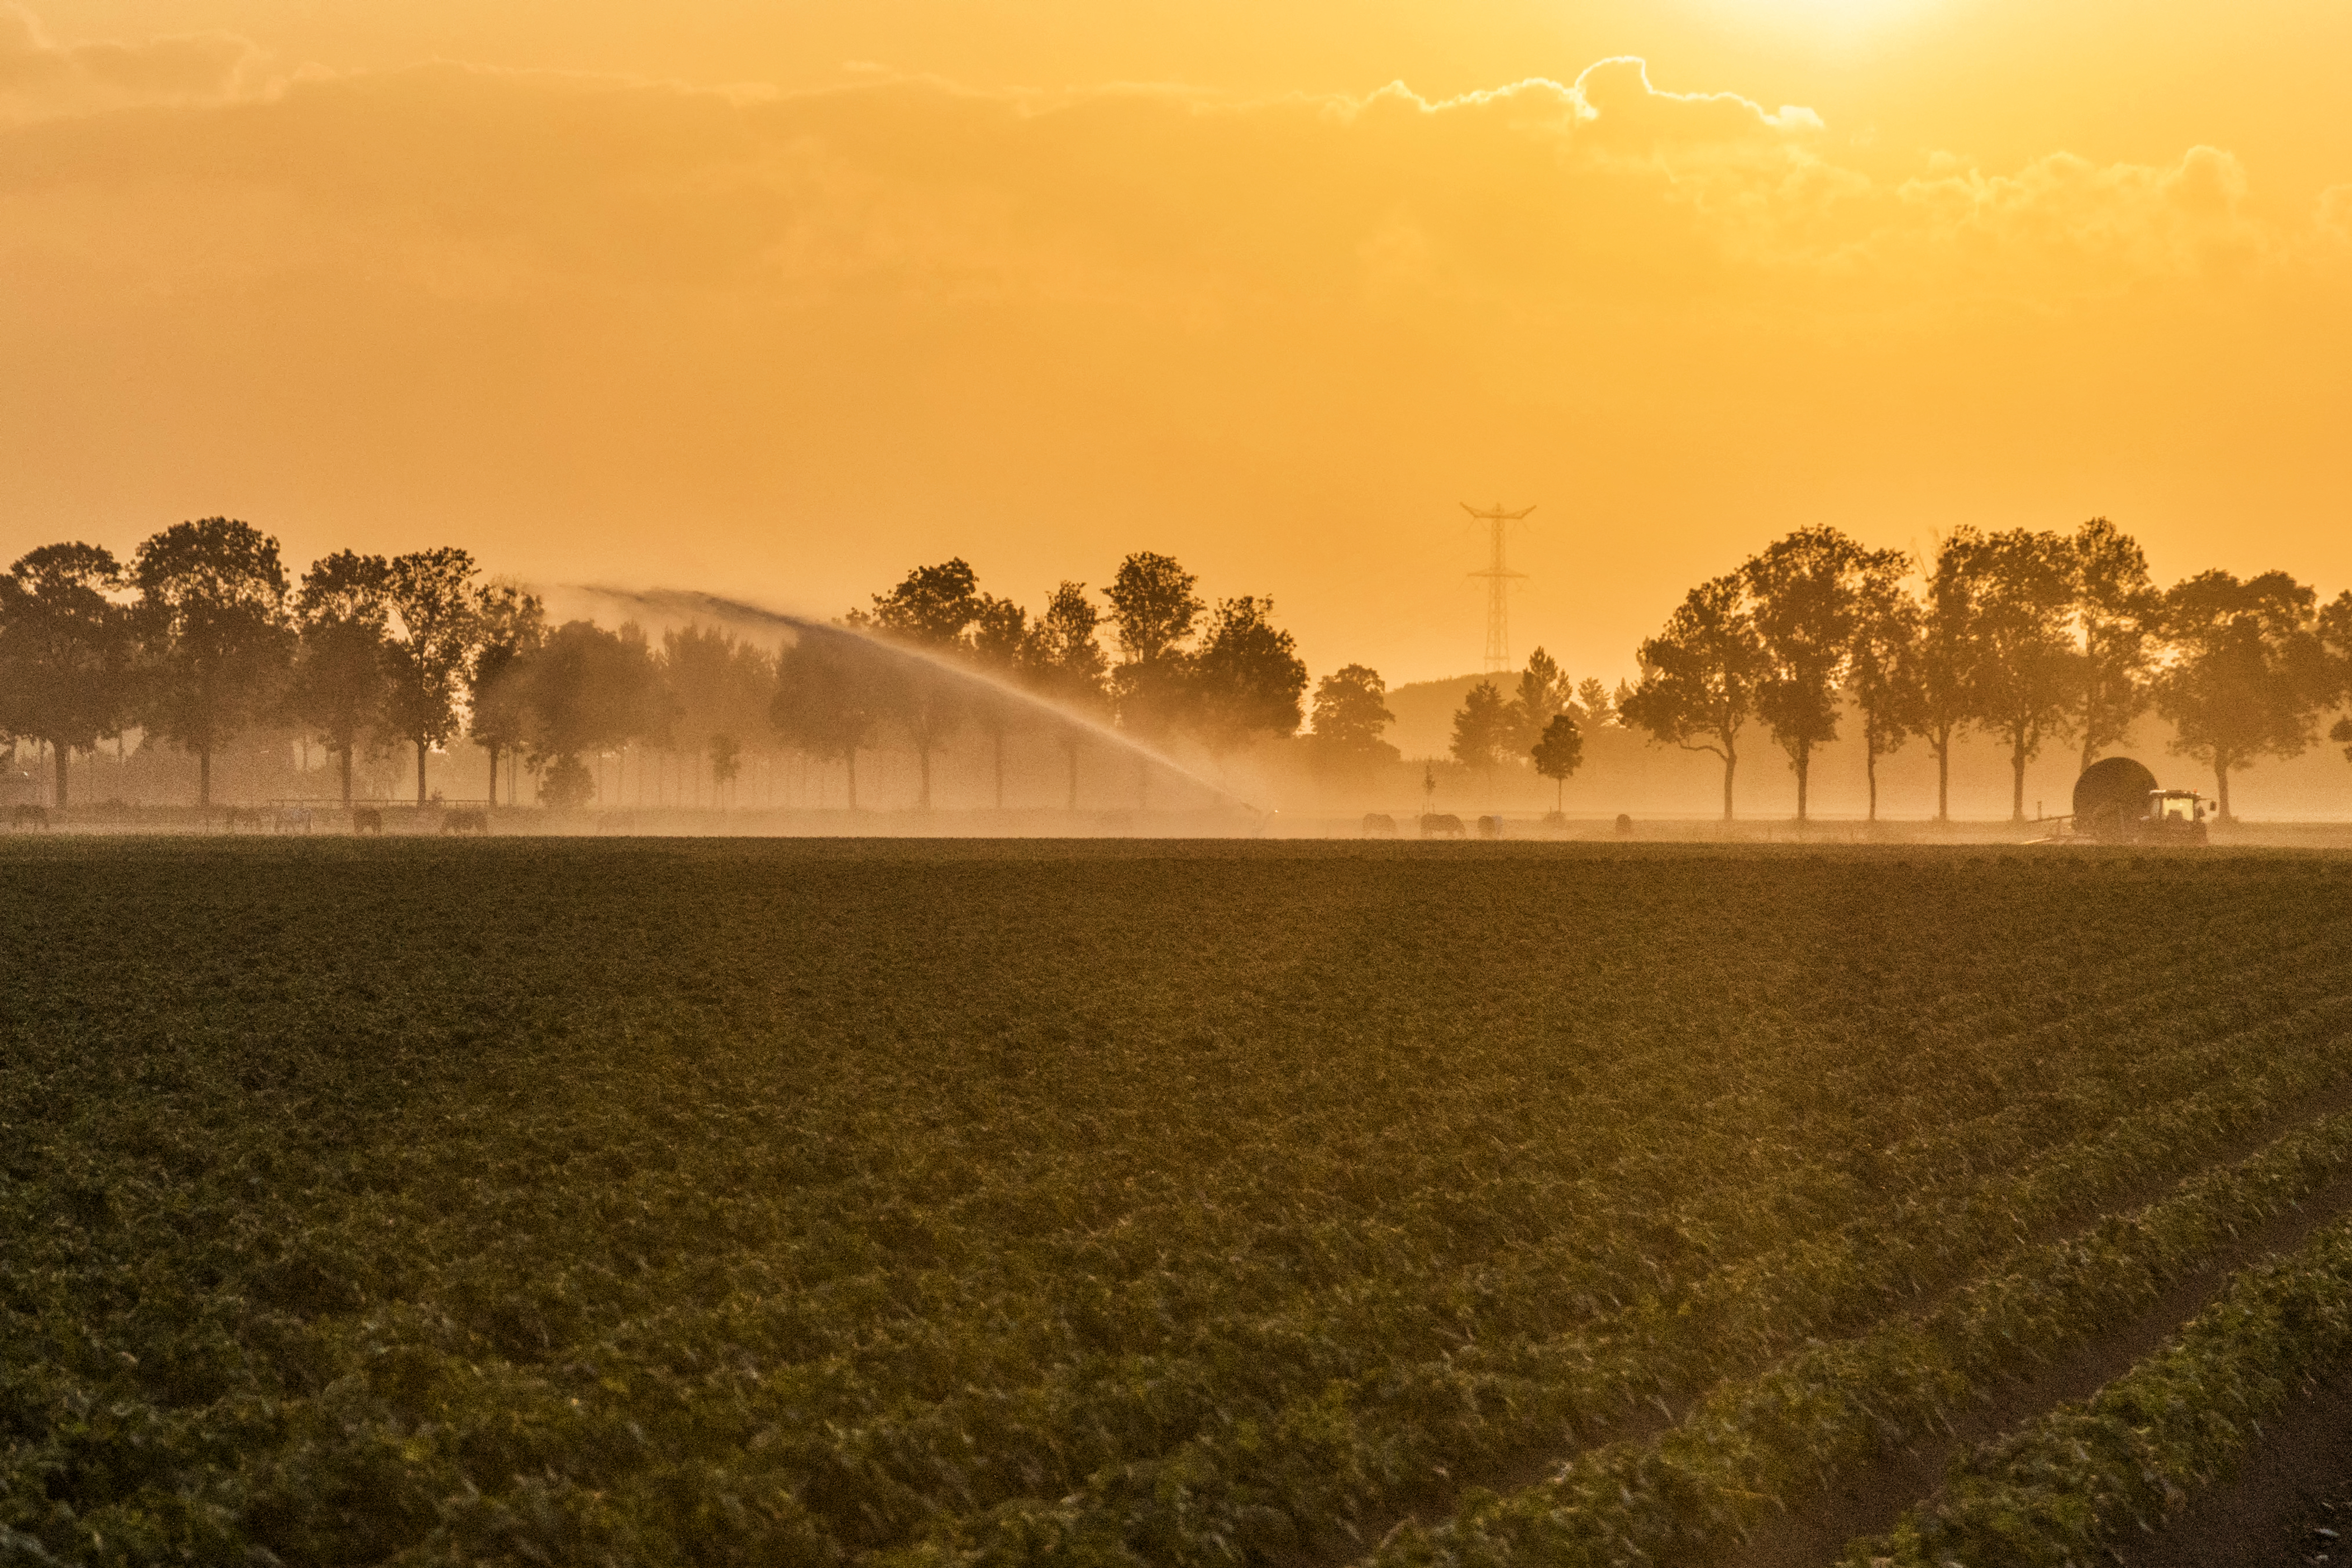
landscape, nature, outdoor, horizon, cloud, sky, sun, fog, sunrise, sunset, mist, field, photography, sunlight, morning, hill, dawn, dusk, evening, haze, nikon, agriculture, farmland, trees, nederland, netherlands, zuidholland, outdoorphotography, backlight, raining, bomen, paulvandevelde, pdvandevelde, padagudaloma, natuurfotografie, dordrecht, biesbosch, landschap, nederlandinfotos, tegenlicht, hollandse, rural area, sproeien, atmospheric phenomenon